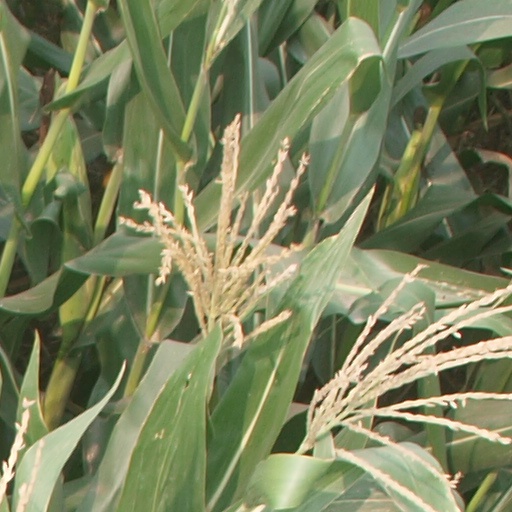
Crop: maize; corn